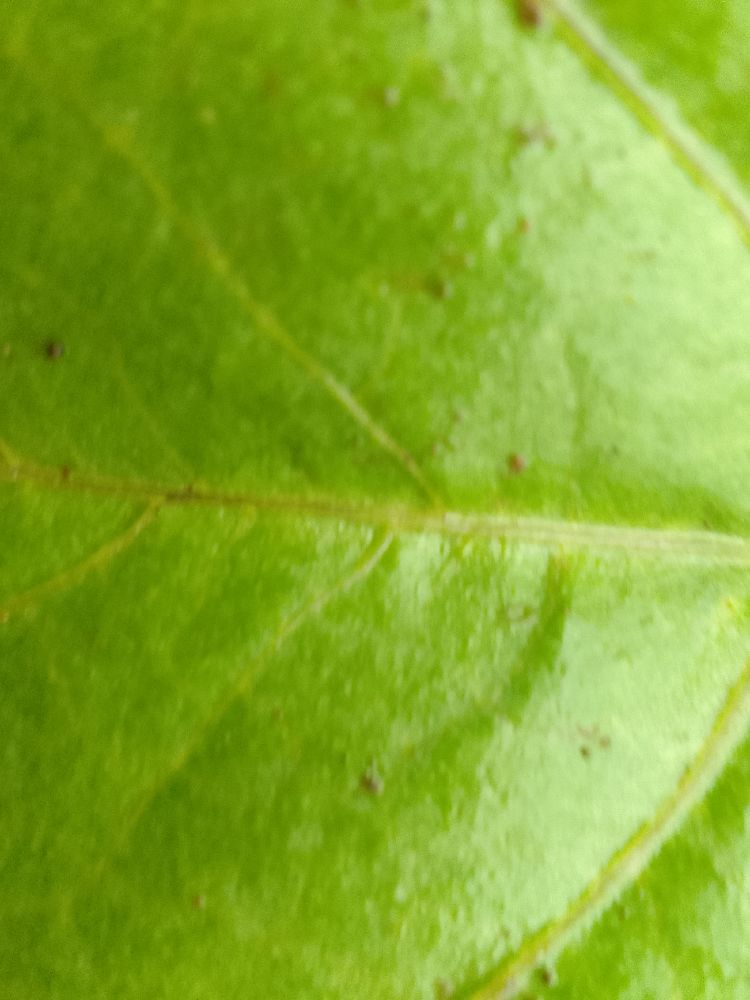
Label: healthy